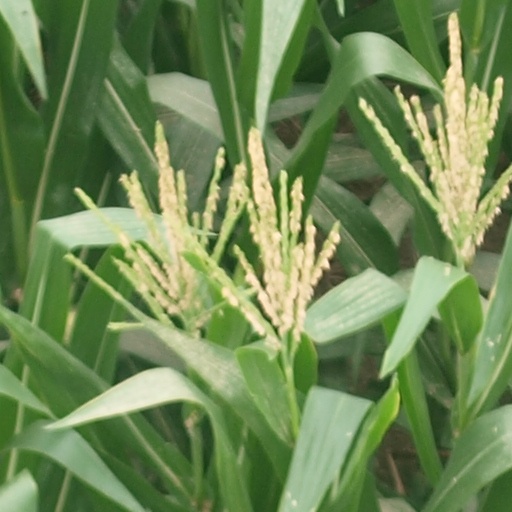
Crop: maize; corn